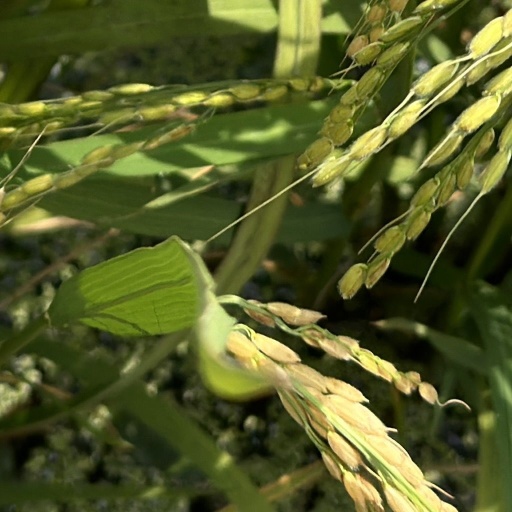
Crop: rice